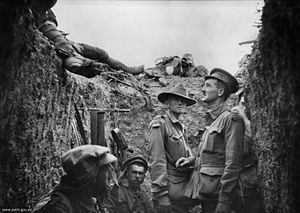
1. verdenskrig i Mellemøsten / Kronologi / 1915 / Juli – september
1. verdenskrig i Mellemøsten er en samlebetegnelse for kamphandlinger, der strakte sig fra den 29. oktober 1914 til den 30. oktober 1918. De stridende parter var på den ene side det Osmanniske Rige, som fik nogen bistand fra de andre Centralmagter og i hovedsagen det Britiske imperium og det Russiske Kejserrige blandt Ententemagterne. Der var fem større felttog: Sinai og Palæstina-felttoget, felttoget i Mesopotamien, felttoget i Kaukasus, felttoget i Persien samt slaget ved Gallipoli. Der var også det mindre Felttoget i Nordafrika, Den Arabiske Revolte og det Sydarabiske felttog.